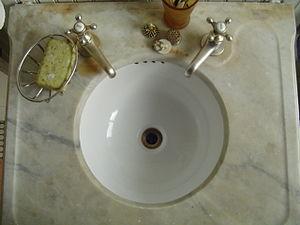
Un lavabo est une vasque destinée à la toilette. Il est souvent disposé dans une salle de bains ou dans une chambre.
Un robinet est, en plomberie et en robinetterie, un appareil métallique permettant le contrôle et/ou l’arrêt d’un fluide.